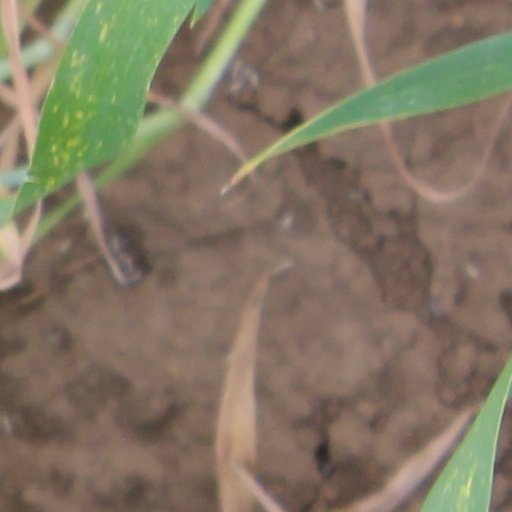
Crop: wheat